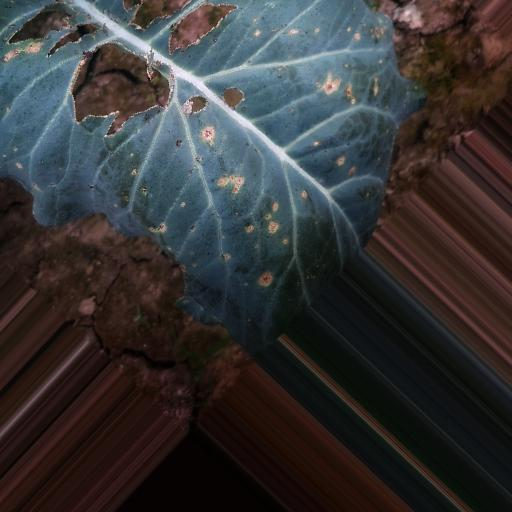
Label: Black Rot